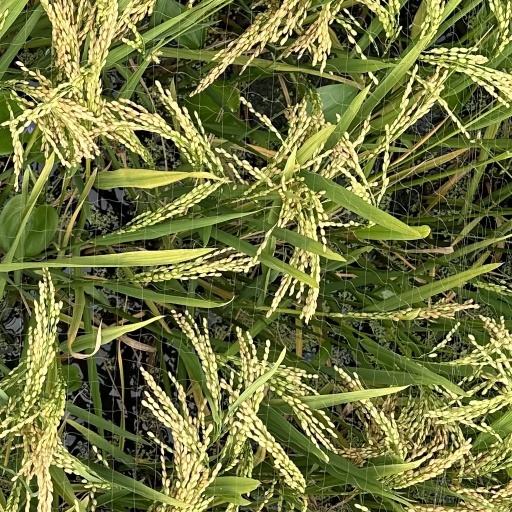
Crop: rice